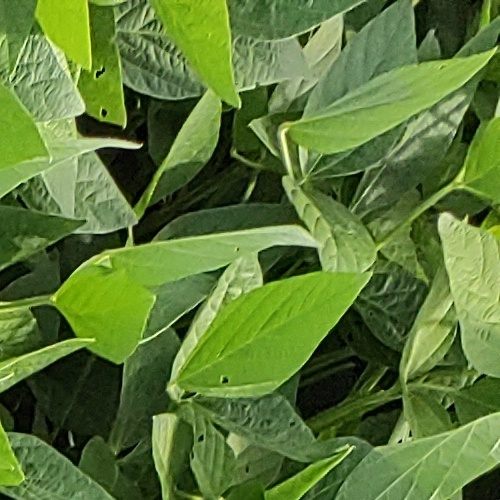
Label: Diabrotica_speciosa